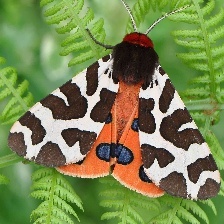
Species: GARDEN TIGER MOTH